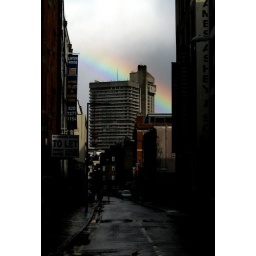
A rainbow appears from behind a building down an otherwise gloomy street in London